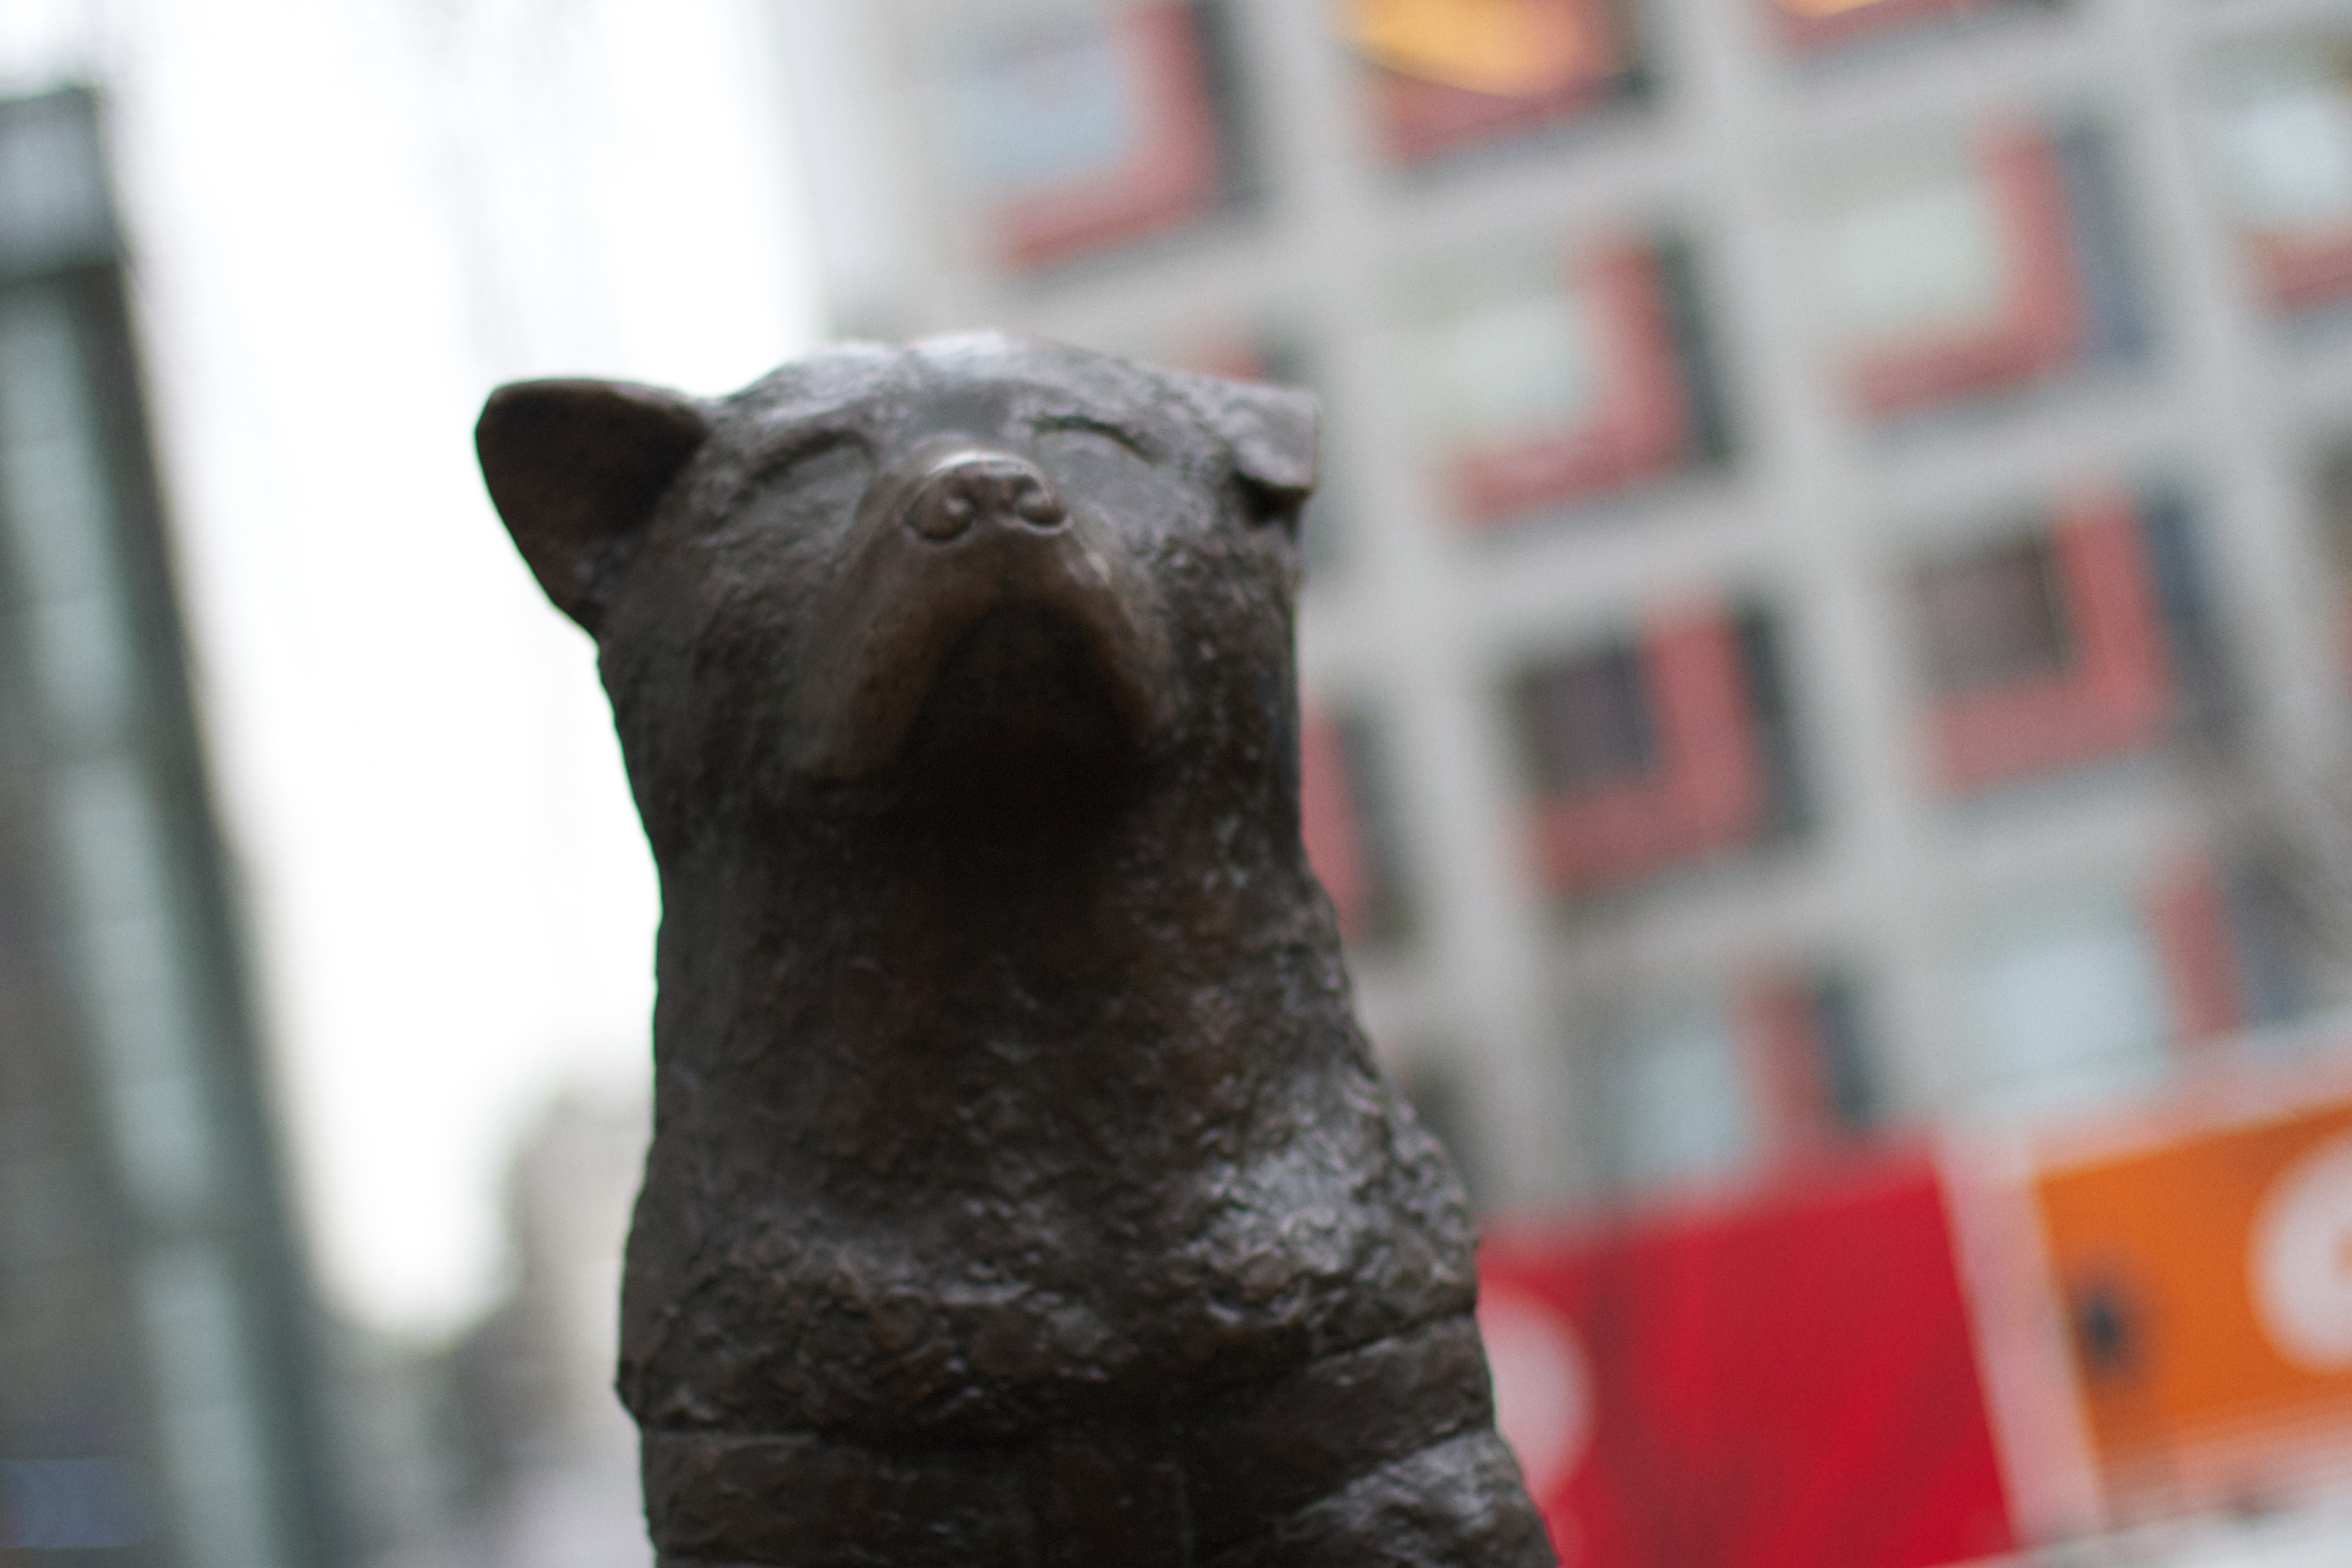
dog, mammal, vertebrate, loyal, dog like mammal